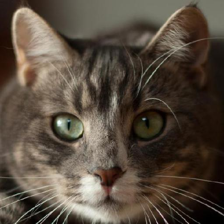
Label: animals